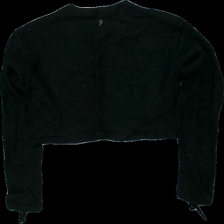
View: back
Type: Sweater
Category: Ladies
Brand: Not in the list
Brand text on label: dondup
Colors: Black
Material: 81% wool 19 acryl
Cut: Regular, Cropped
Price range: 50-100
Recommended usage: Reuse
Comment: shrinked